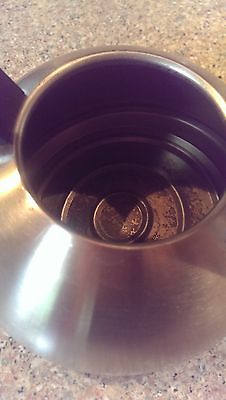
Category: kettle